Comrade Dad

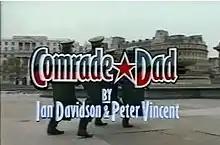

Comrade Dad is a BBC satirical sitcom set in 1999 in Londongrad, the capital of the USSR-GB, after the United Kingdom has been invaded by the Soviet Union and turned into a communist state. The programme focussed on the Dudgeon family (starring George Cole as Reg Dudgeon) and their attempts to adapt to the new order.